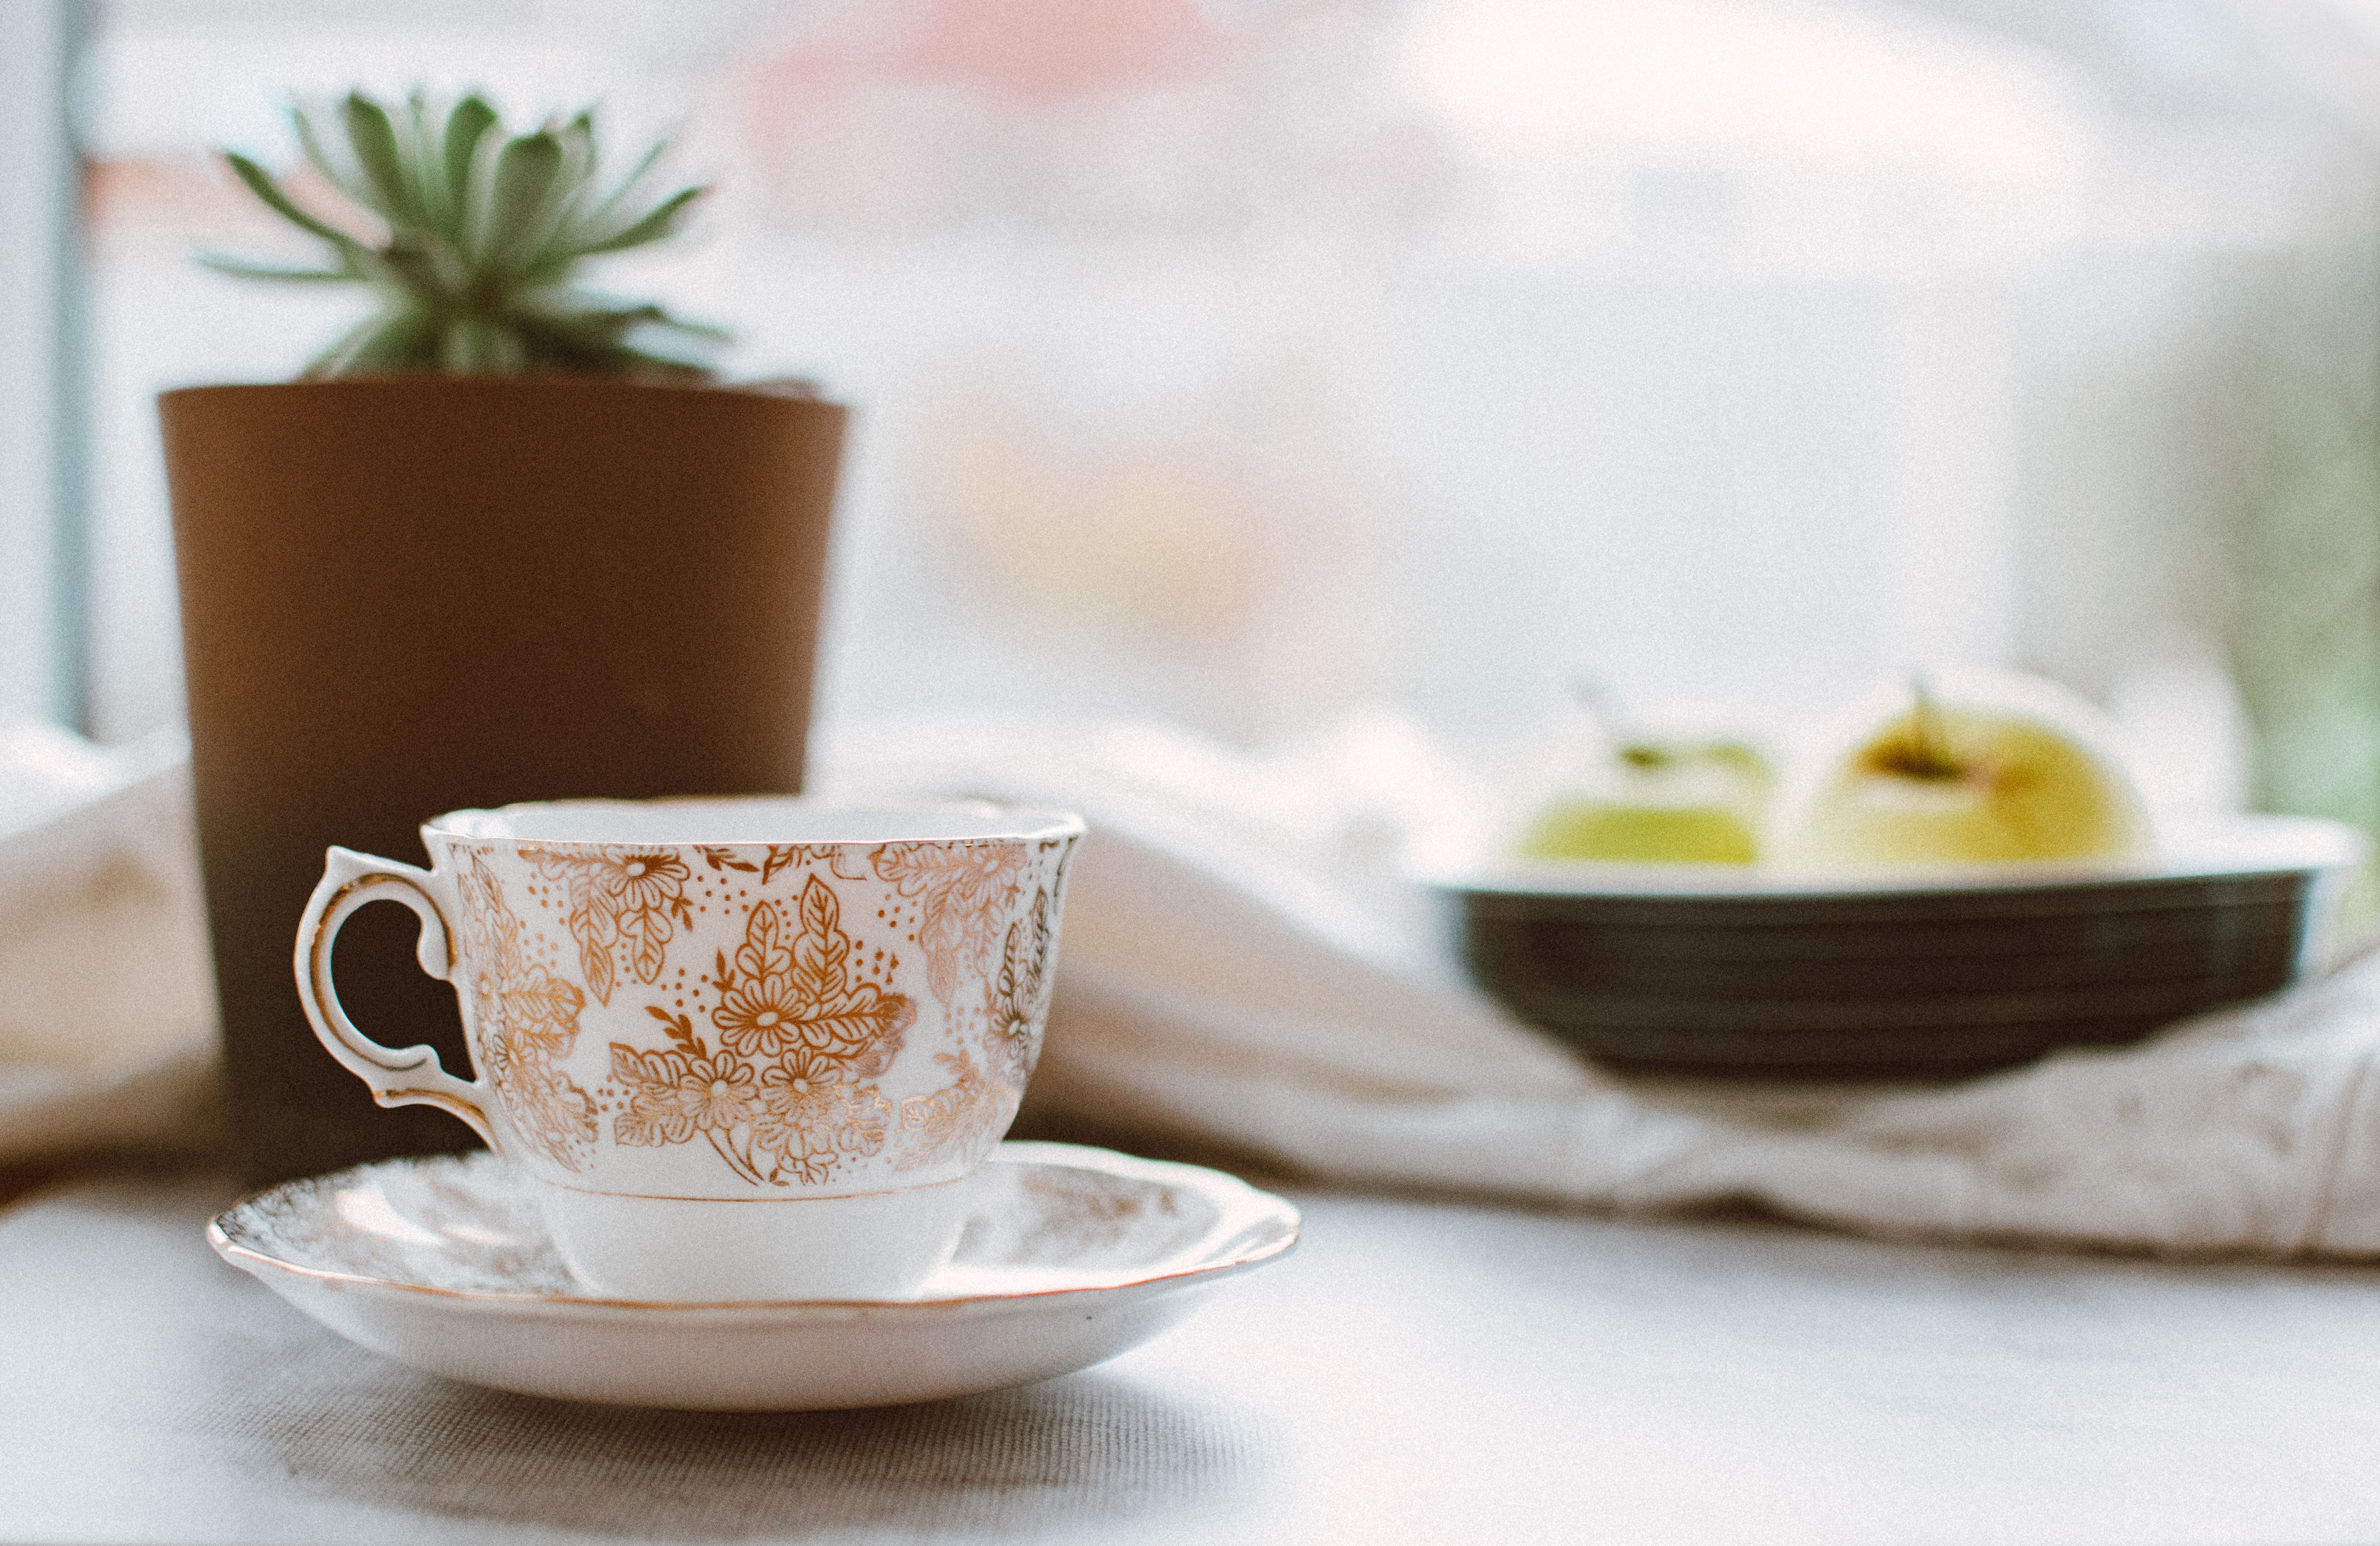
coffee cup, cup, saucer, teacup, tableware, serveware, dishware, ceramic, yellow, drinkware, houseplant, dinnerware set, table, still life photography, porcelain, plate, food, still life, flowerpot, furniture, plant, bowl